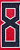
Number: 8